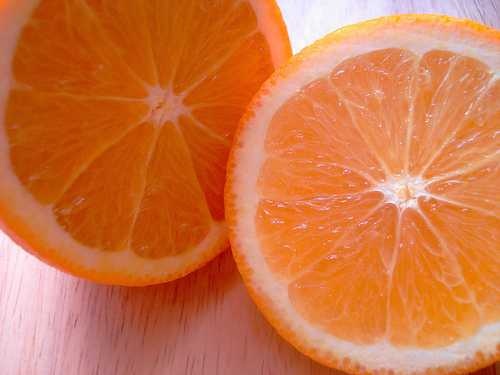
Label: Orange